Scramble Formation

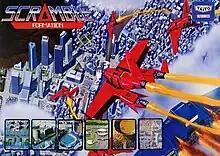
Arcade flyer

is a vertically scrolling shooter released by Taito in Japanese arcades in 1986. It was published by Romstar in North America as Tokio.